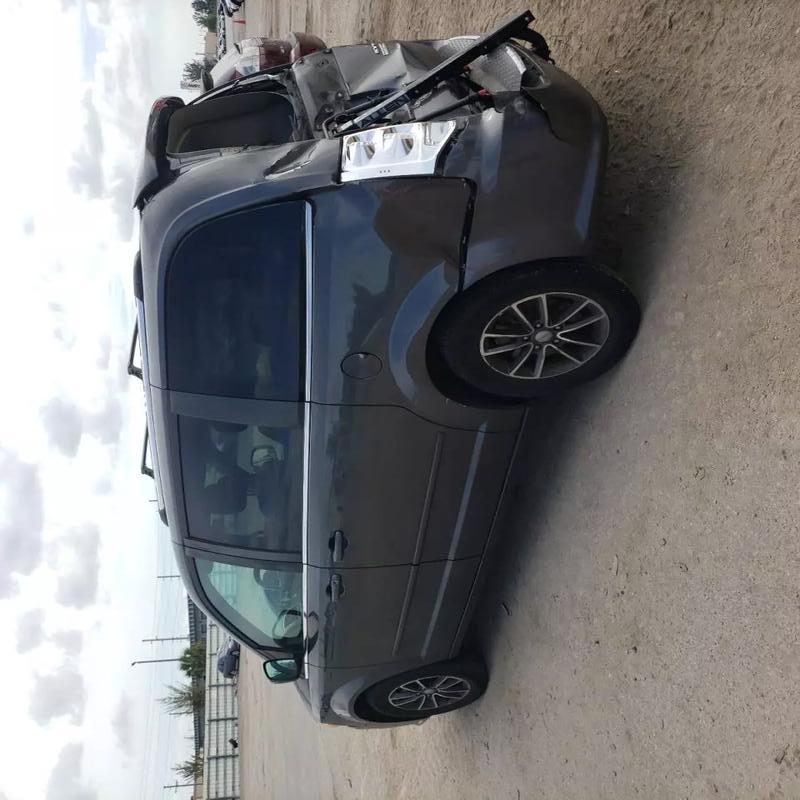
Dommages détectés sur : aile arrière gauche, pare-brise arrière, malle, feu arrière gauche, pare-choc arrière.
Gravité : majeur